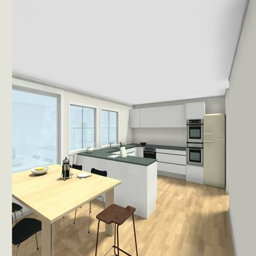
3d floor plan for eat - in kitchen featuring painted walls , hardwood flooring , large square dining table with contemporary chairs .